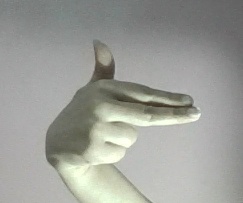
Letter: ghain